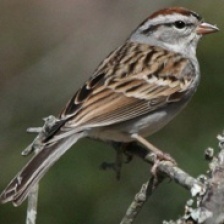
Species: CHIPPING SPARROW
Scientific name: SPIZELLA PASSERINA